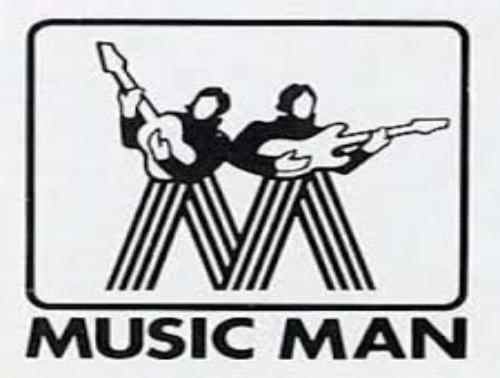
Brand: music man-2
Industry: Leisure